TM (triode)

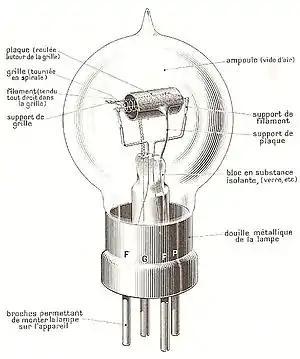
TM triode. Drawing from the 1915 Peri and Biguet patent

The TM (from , also marketed as "TM Fotos" and "TM Metal") was a triode vacuum tube for amplification and demodulation of radio signals, manufactured in France from November 1915 to around 1935. The TM, developed for the French Army, became the standard small-signal radio tube of the Allies of World War I, and the first truly mass-produced vacuum tube. Wartime production in France is estimated at no less than 1.1 million units. Copies and derivatives of the TM were mass-produced in the United Kingdom as Type R, in the Netherlands as Type E, in the United States and in Soviet Russia as Р-5 and П-7.